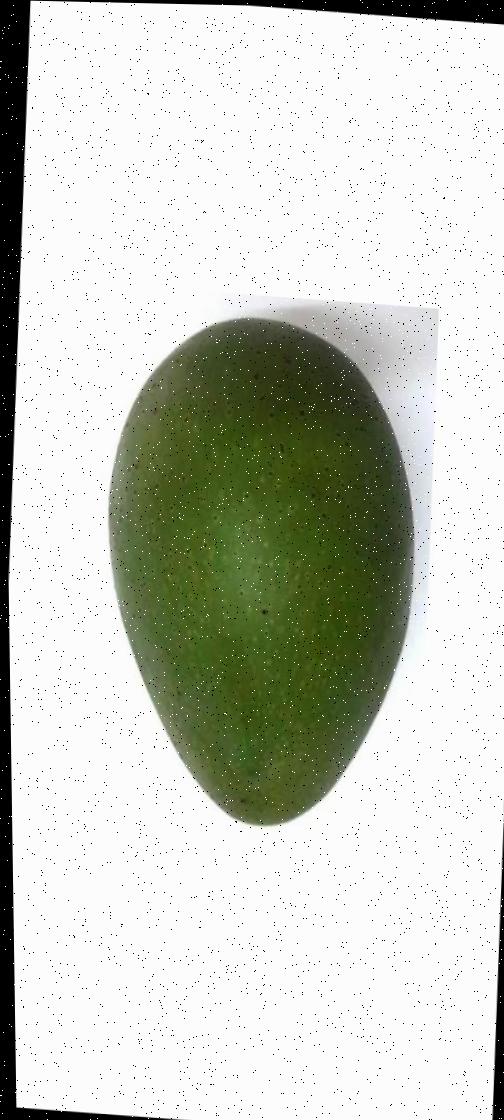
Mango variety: Ashshina Zhinuk